Broadview, Saskatchewan

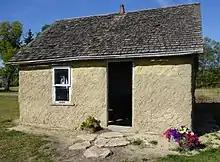
Delorme cabin

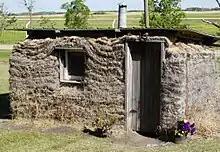
Sod house

The Broadview Historical Museum, which opened on July 15, 1972, features the Highland One Room Schoolhouse a reconstructed sod house, the Delorme family's one-room log cabin, extensive indoor and outdoor installations of numerous Cree and settler archives, artifacts, and war memorabilia, including Sergeant Bill, "Saskatchewan's most famous goat". Archival photos and documents include agricultural, military, settler, and Cree history and heritage including genealogical resources.